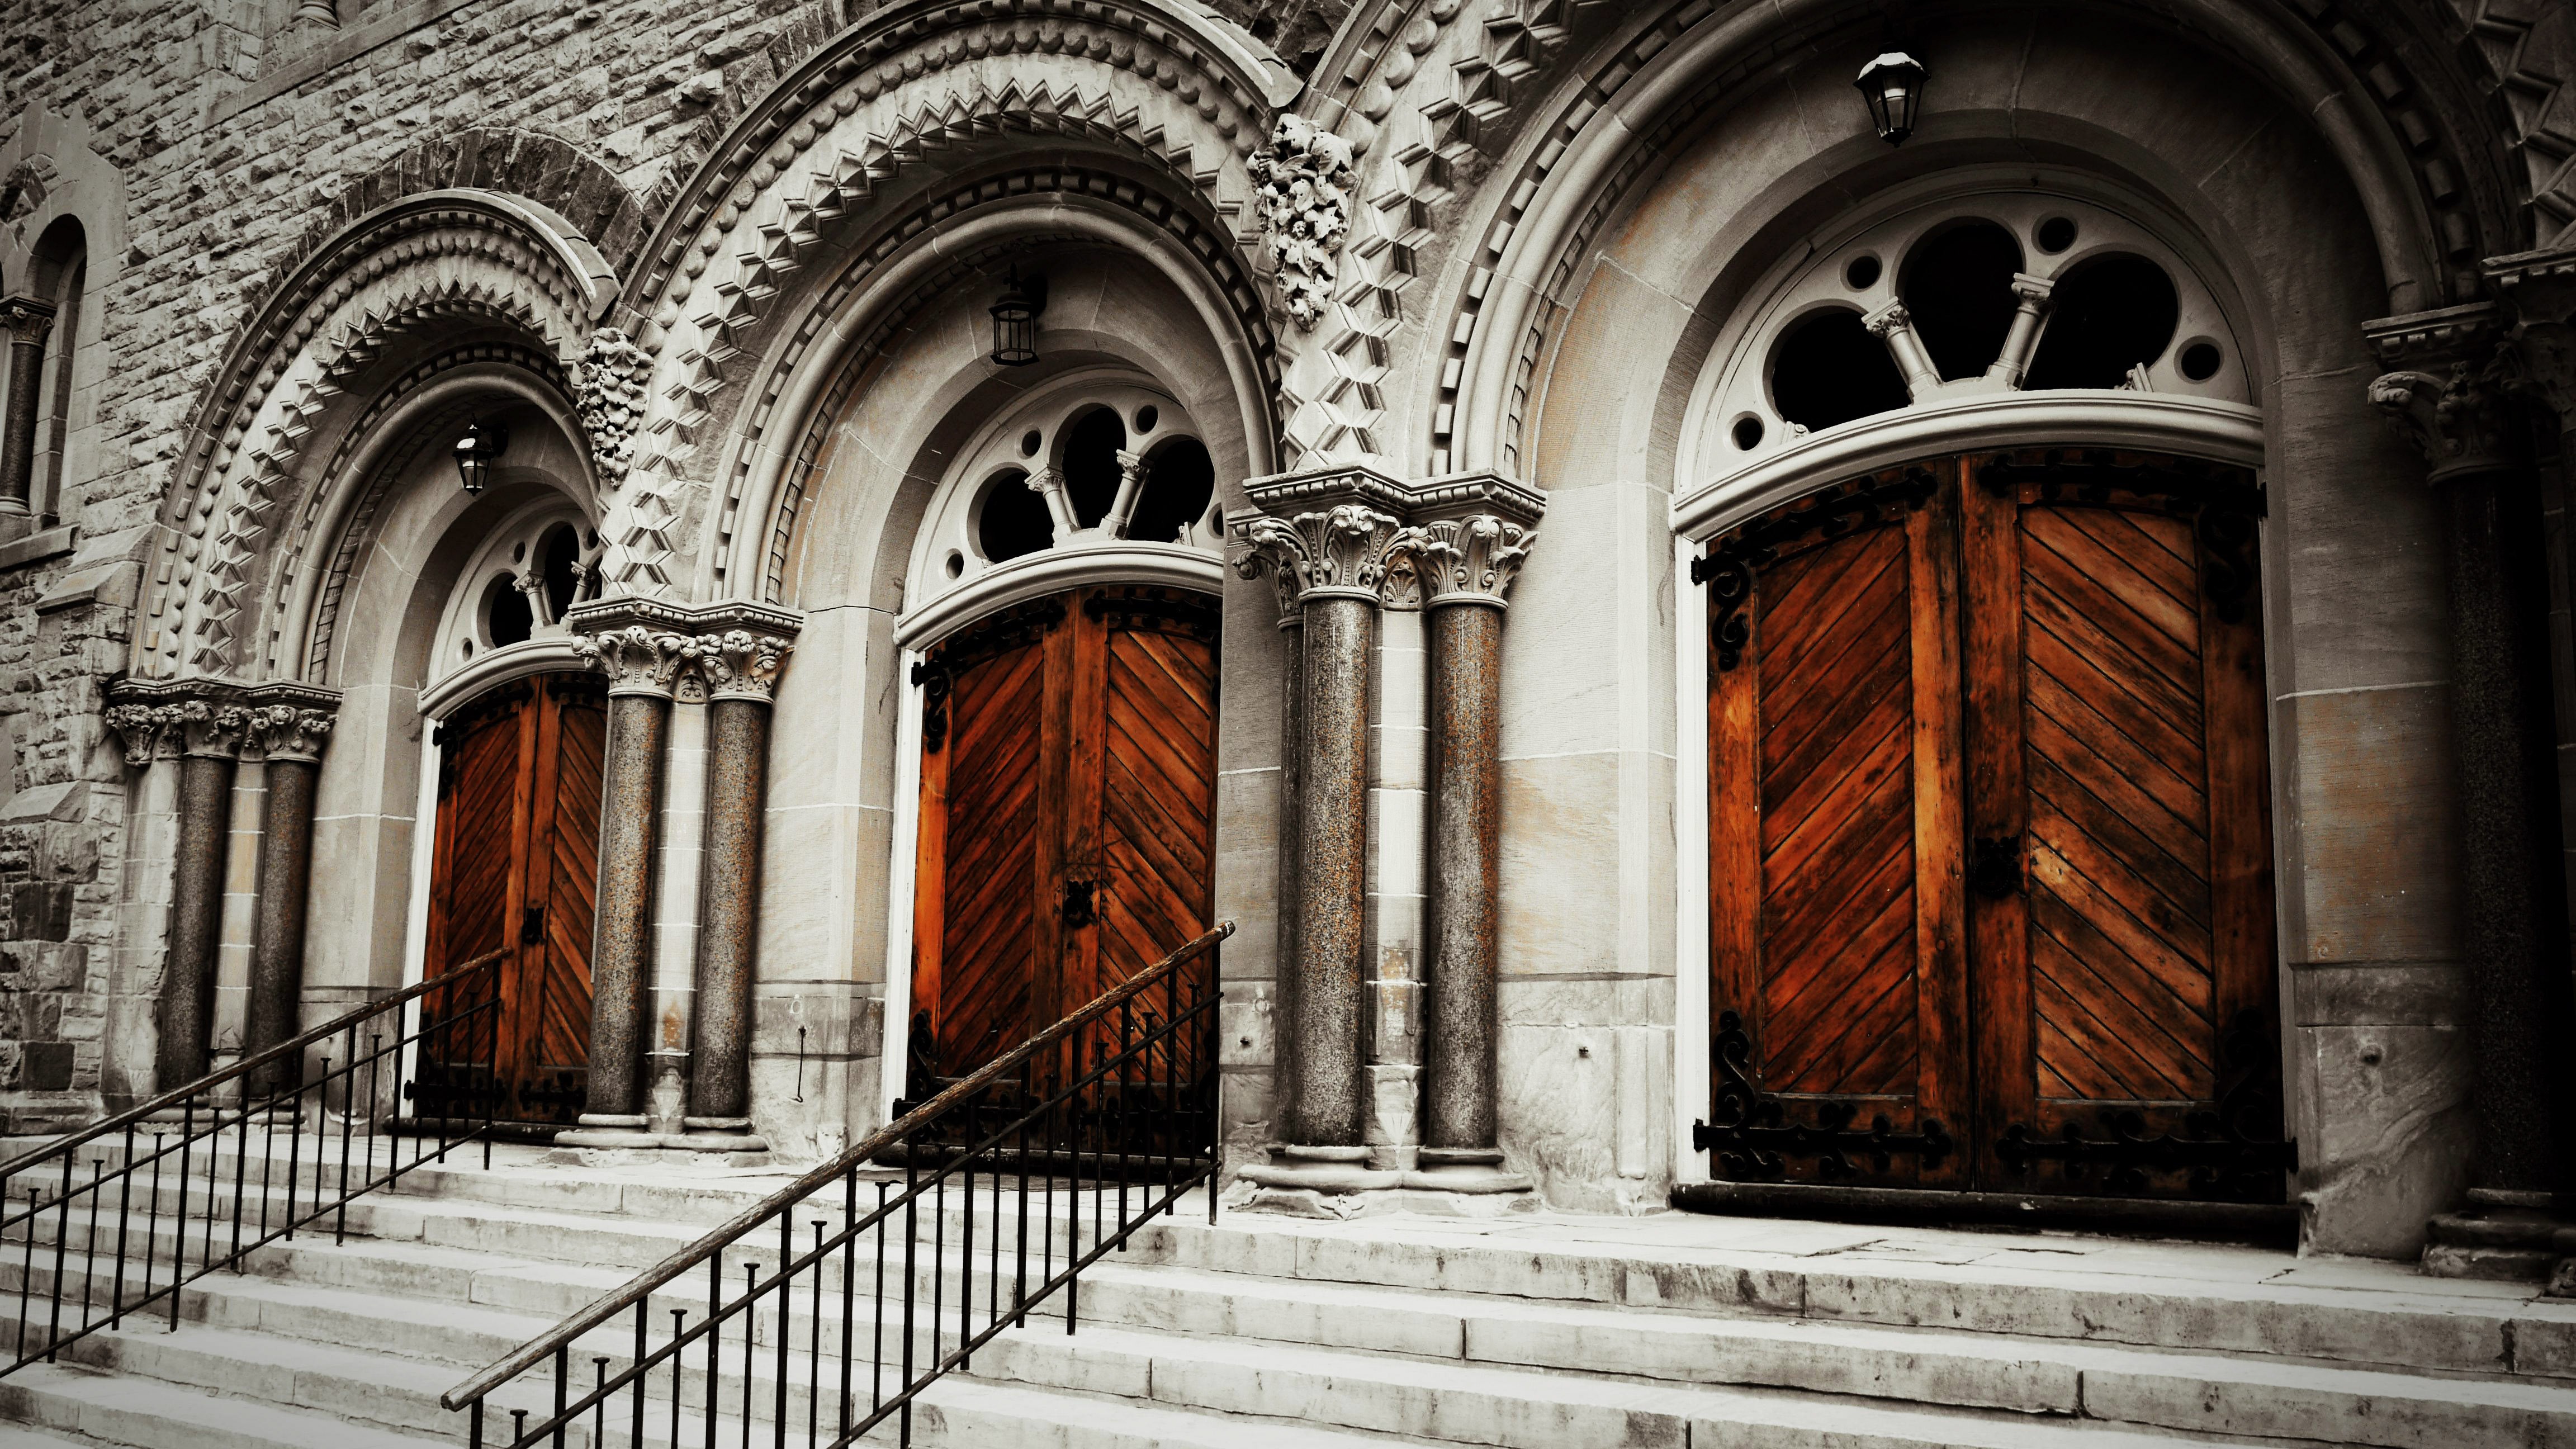
architecture, white, vintage, window, building, arch, brown, facade, church, cathedral, chapel, exterior, door, place of worship, spiritual, religious, buildings, stairs, monastery, wooden, symmetry, doors, churches, arcade, destinations, gothic architecture, entrances, ancient history, faiths